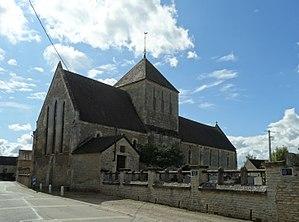
Percy en Auge (Calvados) Le chevet de l'église est percé d'un triplet de baies en lancettes